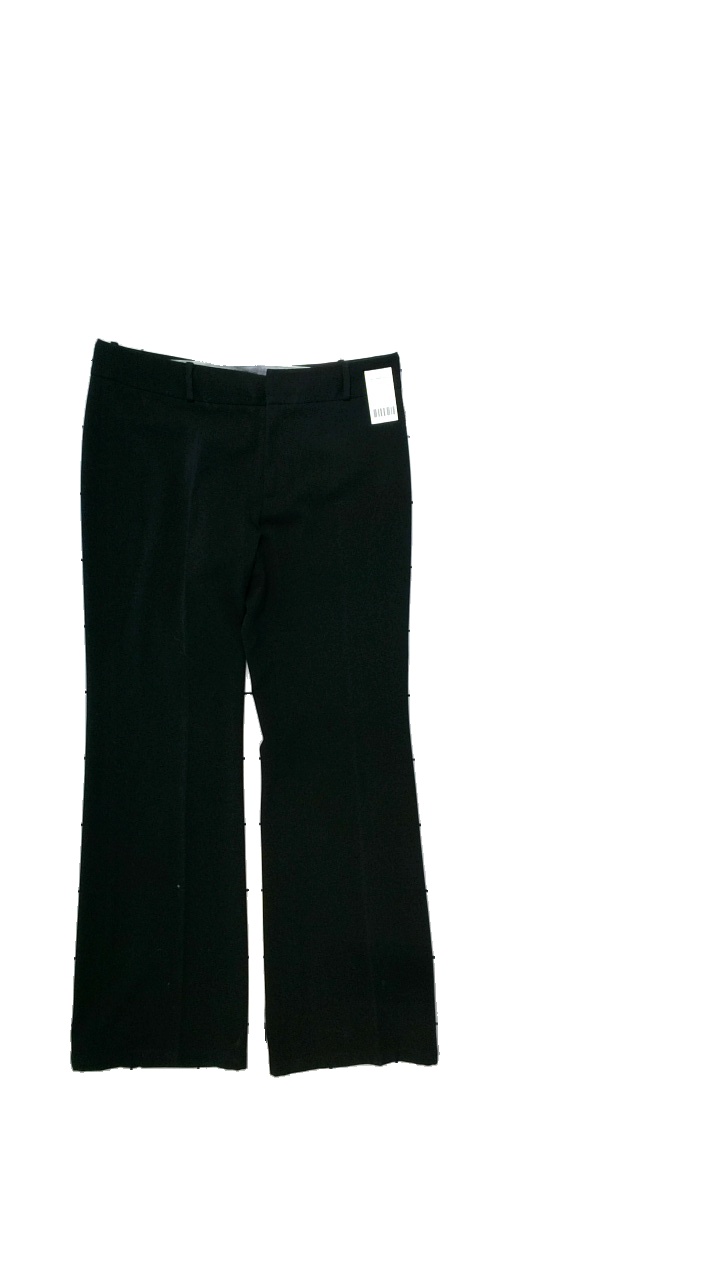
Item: Trousers (Ladies)
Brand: Inwear
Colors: Black
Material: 62% polyester, 34% viscose, 4% elastane
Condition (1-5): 4
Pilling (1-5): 5
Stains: Minor
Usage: Reuse
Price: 150-250